St Levan's Church, St Levan

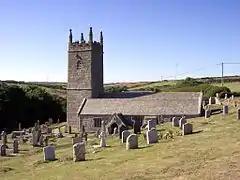
St Levan Church

St Levan Church, St Levan is a parish church in the Church of England located in St Levan, Cornwall, United Kingdom. Until 1864 the church was a chapelry of the Royal Peculiar of the Deanery of St Buryan. It is now part of the united benefice of St Buryan and St Sennen.